Christian Nüchtern

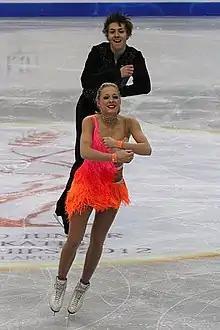
Koch/Nüchtern in 2012

Christian Nüchtern (born 28 January 1992) is a former German competitive ice dancer. With skating partner Shari Koch, he is the 2014 Bavarian Open silver medalist, 2017 Winter Universiade bronze medalist, and 2019 German national champion.